Adrian Stoop

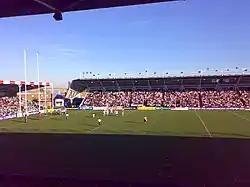
The Stoop, his name given to the ground

His association with Harlequins lasted from his debut against Oxford University in November 1901 until 1950 when he ended his 30-year stint as president of the club. He played his last game in Quins colours in 1939, at the age of 56. He made 182 appearances in total, captained the side 143 times and scored 86 tries, being club captain for 8 consecutive seasons from 1906/07 to 1913/14.